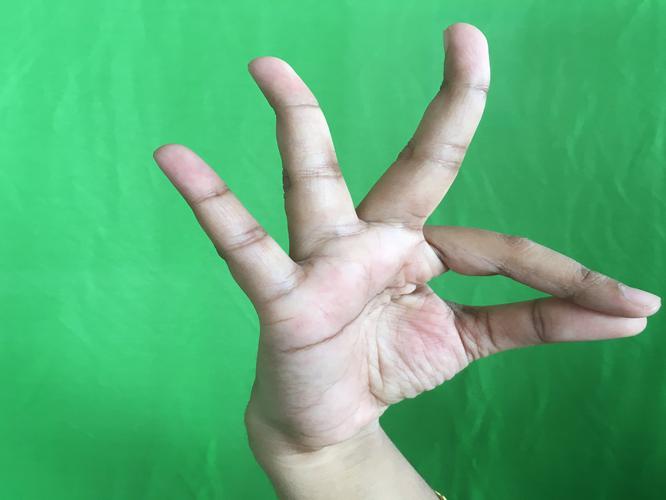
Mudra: Hamsasyam
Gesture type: single_hand